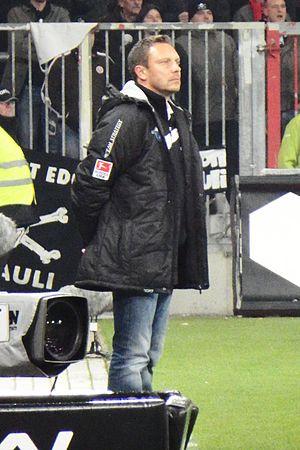
André Breitenreiter, né le 2 octobre 1973 à Langenhagen, est un footballeur allemand devenu entraîneur.